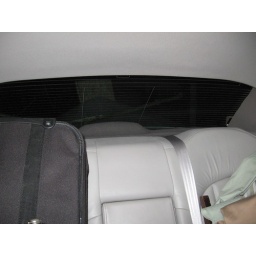
we spun off the road in the ice tonight. the state troopers wouldn't let any tow trucks in.